Pay Your Way in Pain

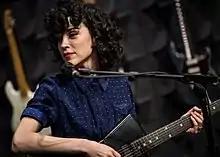
St. Vincent ("pictured in 2017") co-wrote and co-produced "Pay Your Way in Pain".

St. Vincent released her fifth studio album "Masseduction" in October 2017, which was met with "universal acclaim" from music critics and won two awards at the 61st Annual Grammy Awards. She began working on her next album "Daddy's Home" in 2019, taking inspiration from the sepia-toned downtown New York records from 1971 to 1975. During an interview with "NME", St. Vincent said she wanted to create a record that is "all about groove, feel and performance". She explained, "There's something interesting about what the early '70s were, and the parallels between then and now – even socially". For the album, St. Vincent reunited with producer Jack Antonoff, who had worked together with her on "Masseduction". The pair recorded songs for "Daddy's Home" at the Electric Lady Studios, New York City, before the start of the COVID-19 pandemic. The album was announced in February 2021.